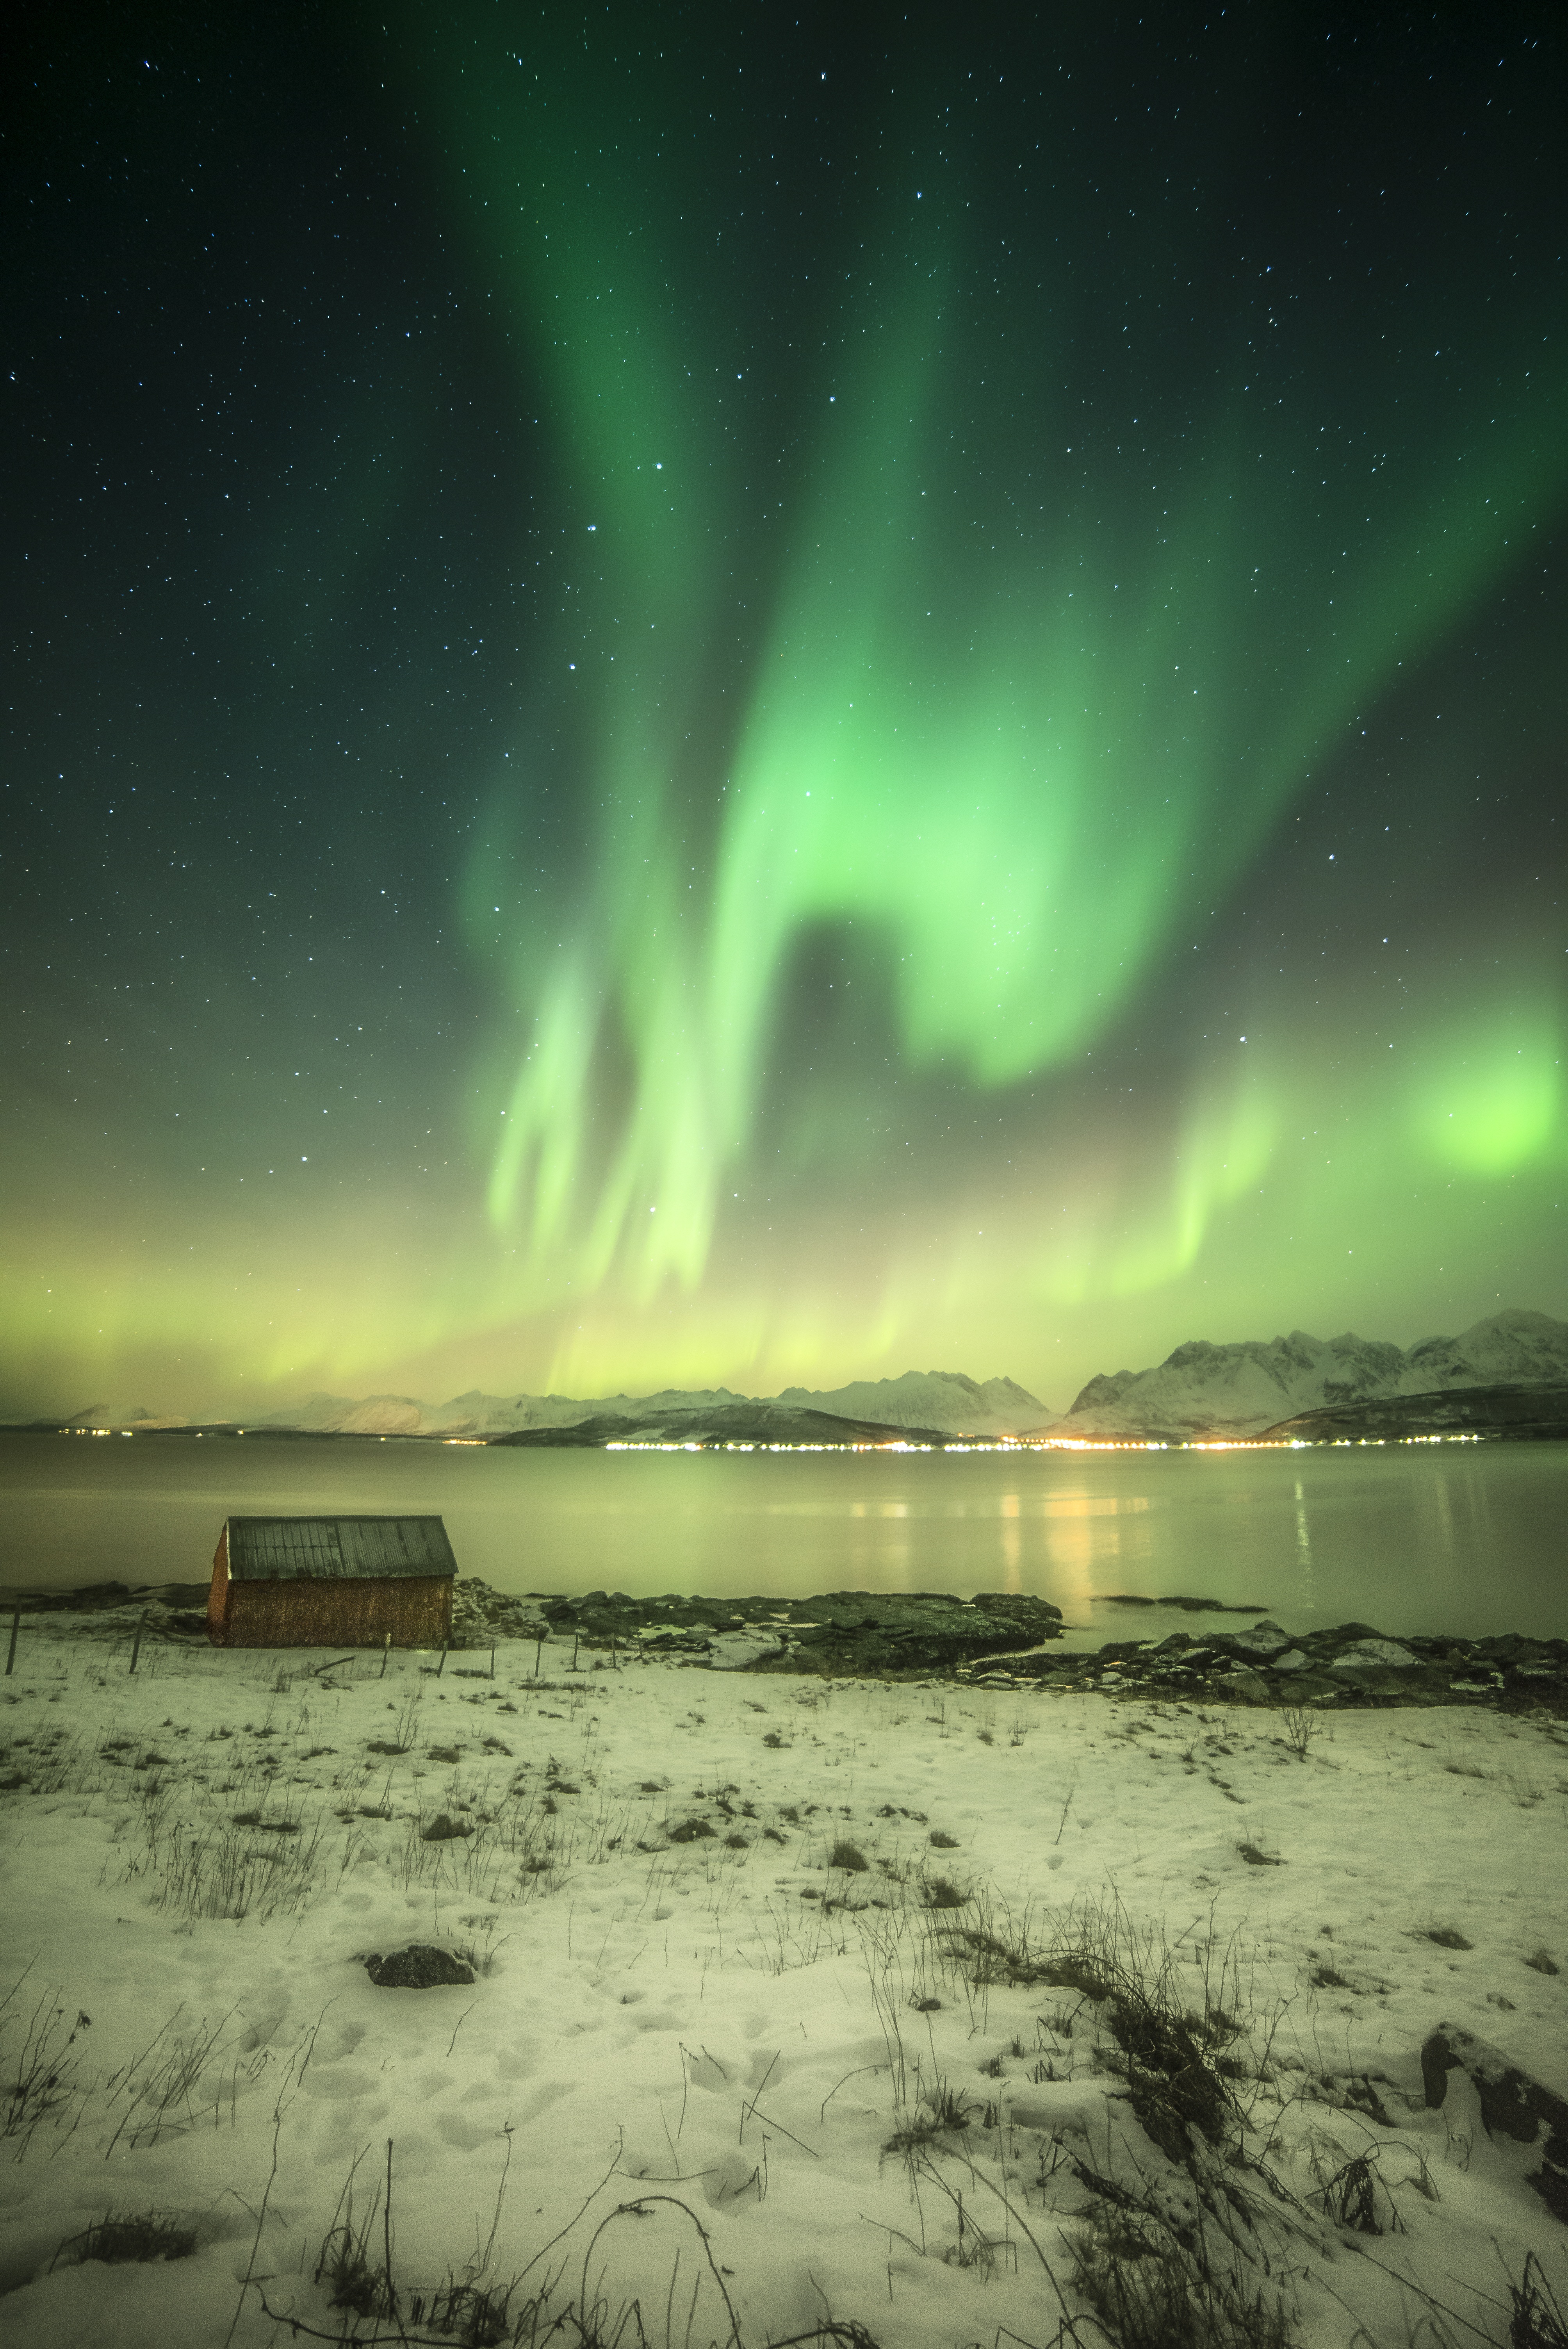
sea, snow, winter, light, night, house, star, atmosphere, aurora, northern lights, norway